Kindertransport

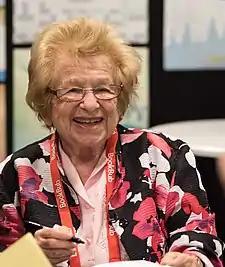
Ruth Westheimer

Before Christmas 1938, Nicholas Winton, a 29-year-old British stockbroker of German-Jewish origin, travelled to Prague to help a friend involved in Jewish refugee work. Under the loose direction of the British Committee for Refugees from Czechoslovakia, headed by Doreen Warriner, Winton spent three weeks in Prague compiling a list of children in Czechoslovakia, mostly Jewish, who were refugees from Nazi Germany. He then went back to Britain with the objective of fulfilling the legal requirements to bring the children to Britain and to find homes for them. Trevor Chadwick remained behind to head the children's programme in Czechoslovakia. Winton's mother also worked with him to place the children in homes, and later hostels, with a team of sponsors from groups like Maidenhead Rotary Club and Rugby Refugee Committee. Throughout the summer, he placed advertisements seeking British families to take them in. A total of 669 children were evacuated from Czechoslovakia to Britain in 1939 through the work of Chadwick, Warriner, Beatrice Wellington, Waitstill and Martha Sharp, Quaker volunteers such as Tessa Rowntree, and others who worked in Czechoslovakia while Winton was in Britain. The last group of children, which left Prague on 3 September 1939, was turned back because the Nazis had invaded Poland – the beginning of the Second World War. The children travelled to Britain while their parents remained in Czechoslovakia. The settlement of the children in Britain without their parents was perceived at the time as a temporary measure but the war began.